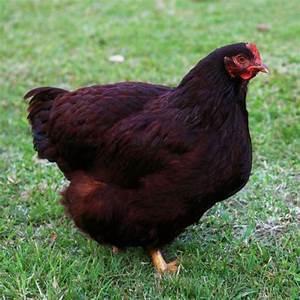
chicken